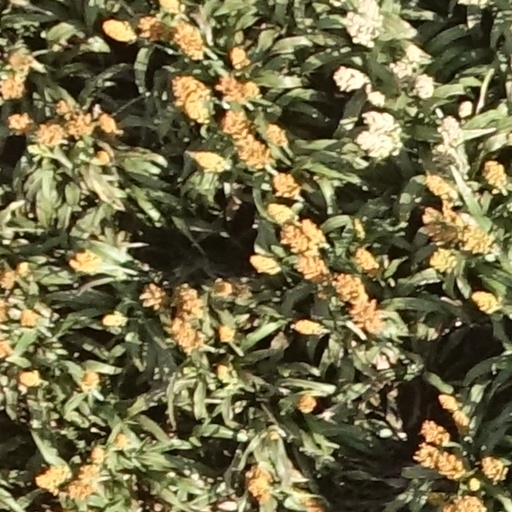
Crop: sorghum